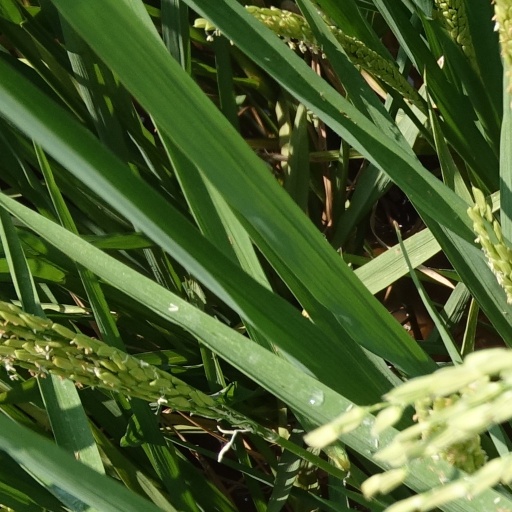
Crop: rice